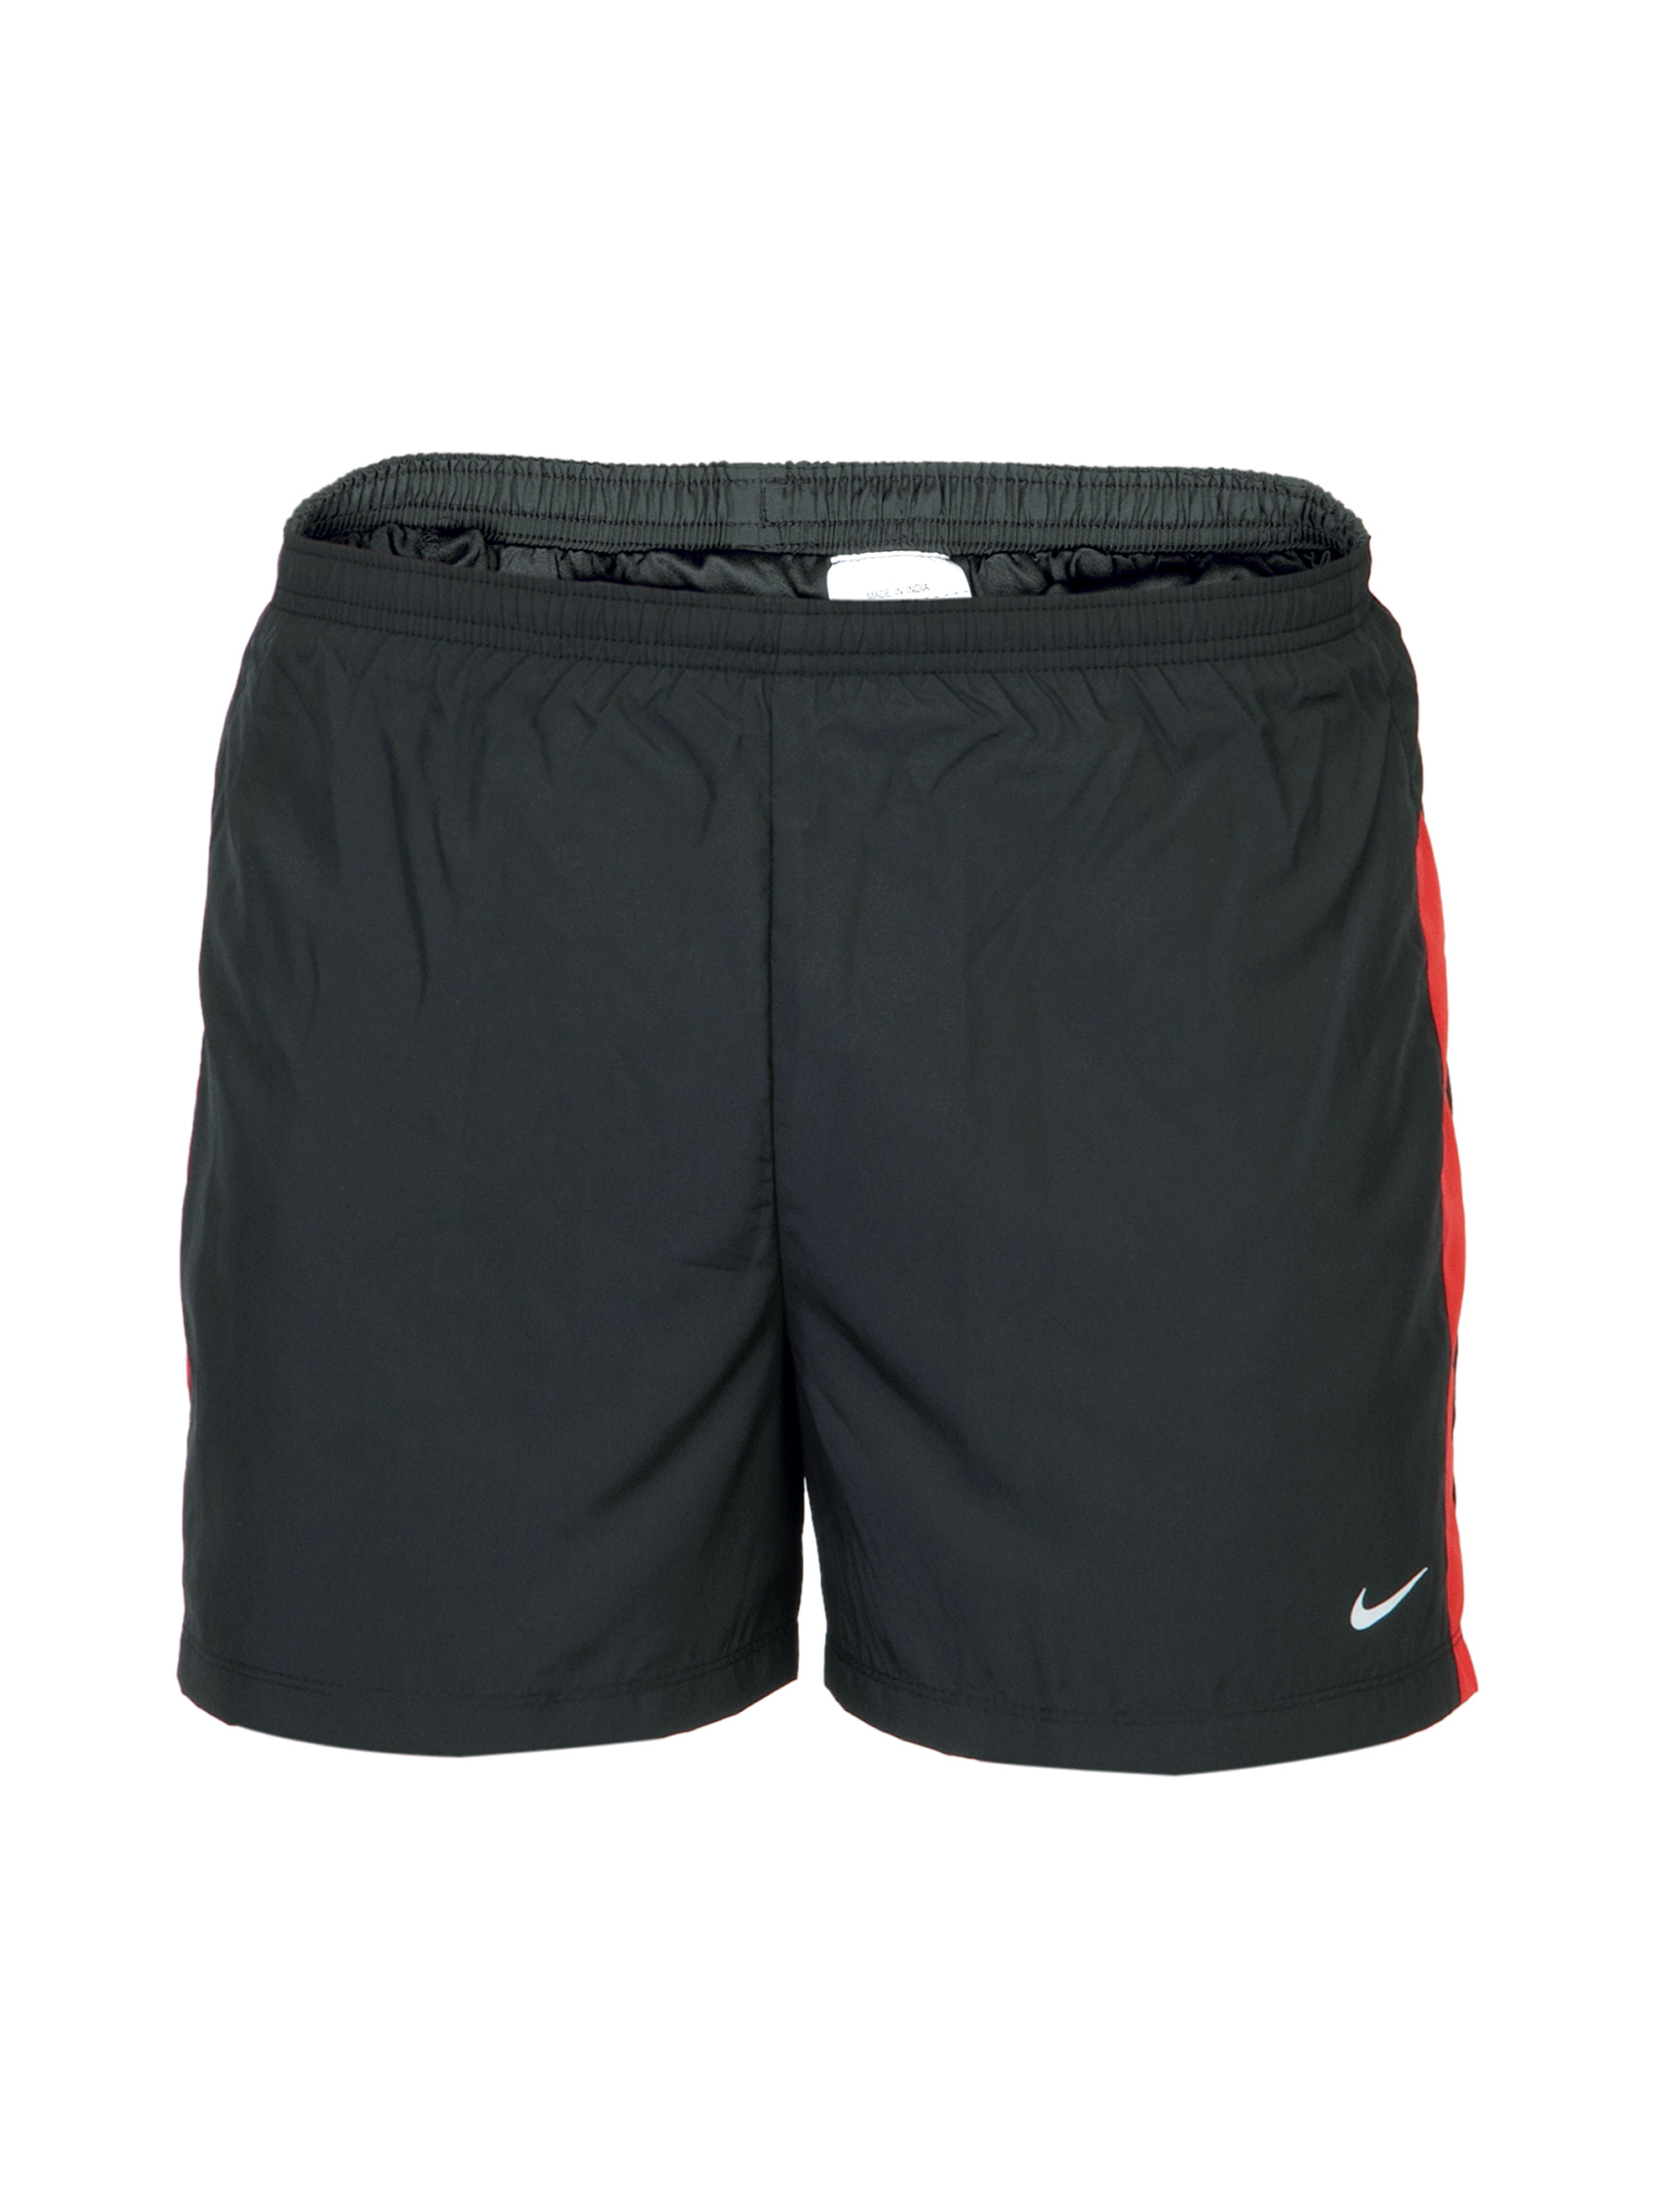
Nike Men Woven Black Shorts
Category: Apparel / Bottomwear / Shorts
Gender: Men
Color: Black
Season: Summer 2012
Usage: Sports